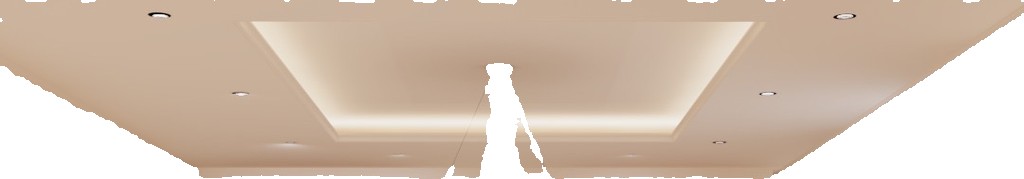
Surface category: ceiling